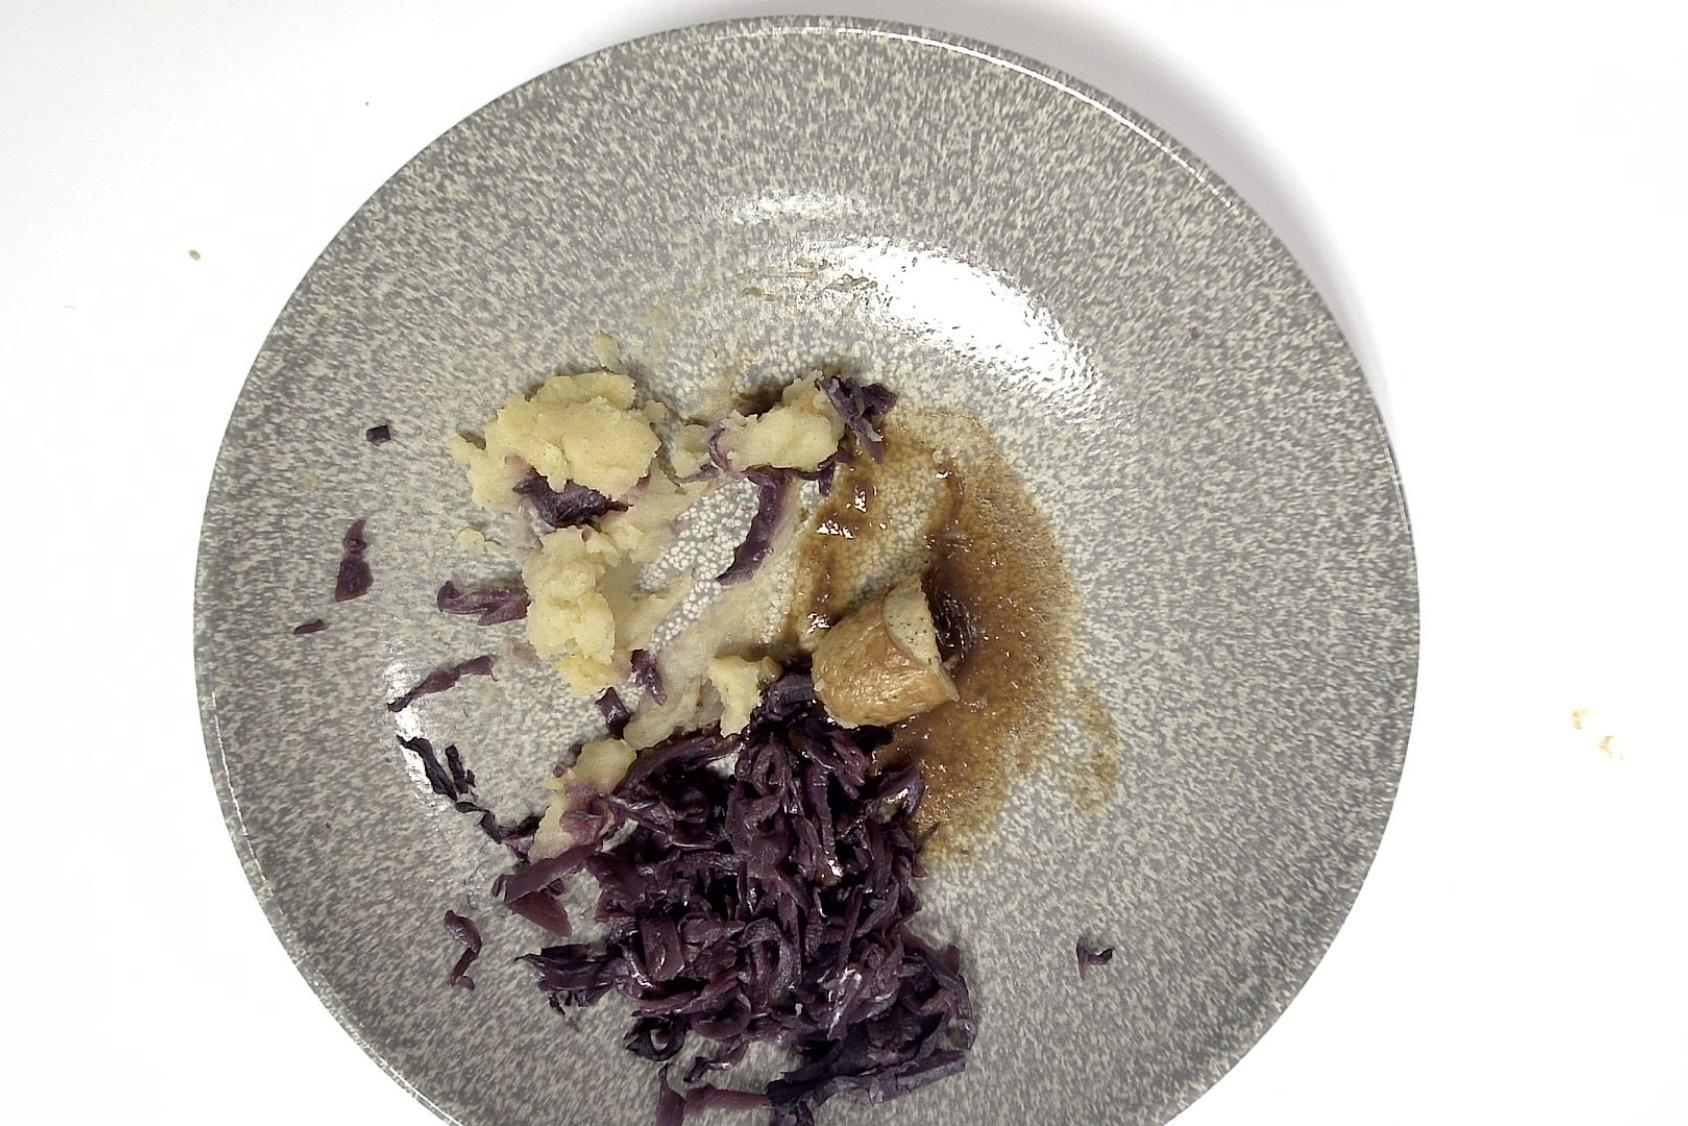
Gericht: Rostbratwurst mit Rotkohl , Kartoffelpüree , Braune Sauce
Portionsgröße: Normale Portion
Zutaten: Kartoffelpüree , Rotkohl, Braune Sauce , Rostbratwurst
Gewicht vorher: 300 g
Kalorien vorher: 360,980 kcal
Gewicht nachher: 214 g
Kalorien nachher: 257,499 kcal